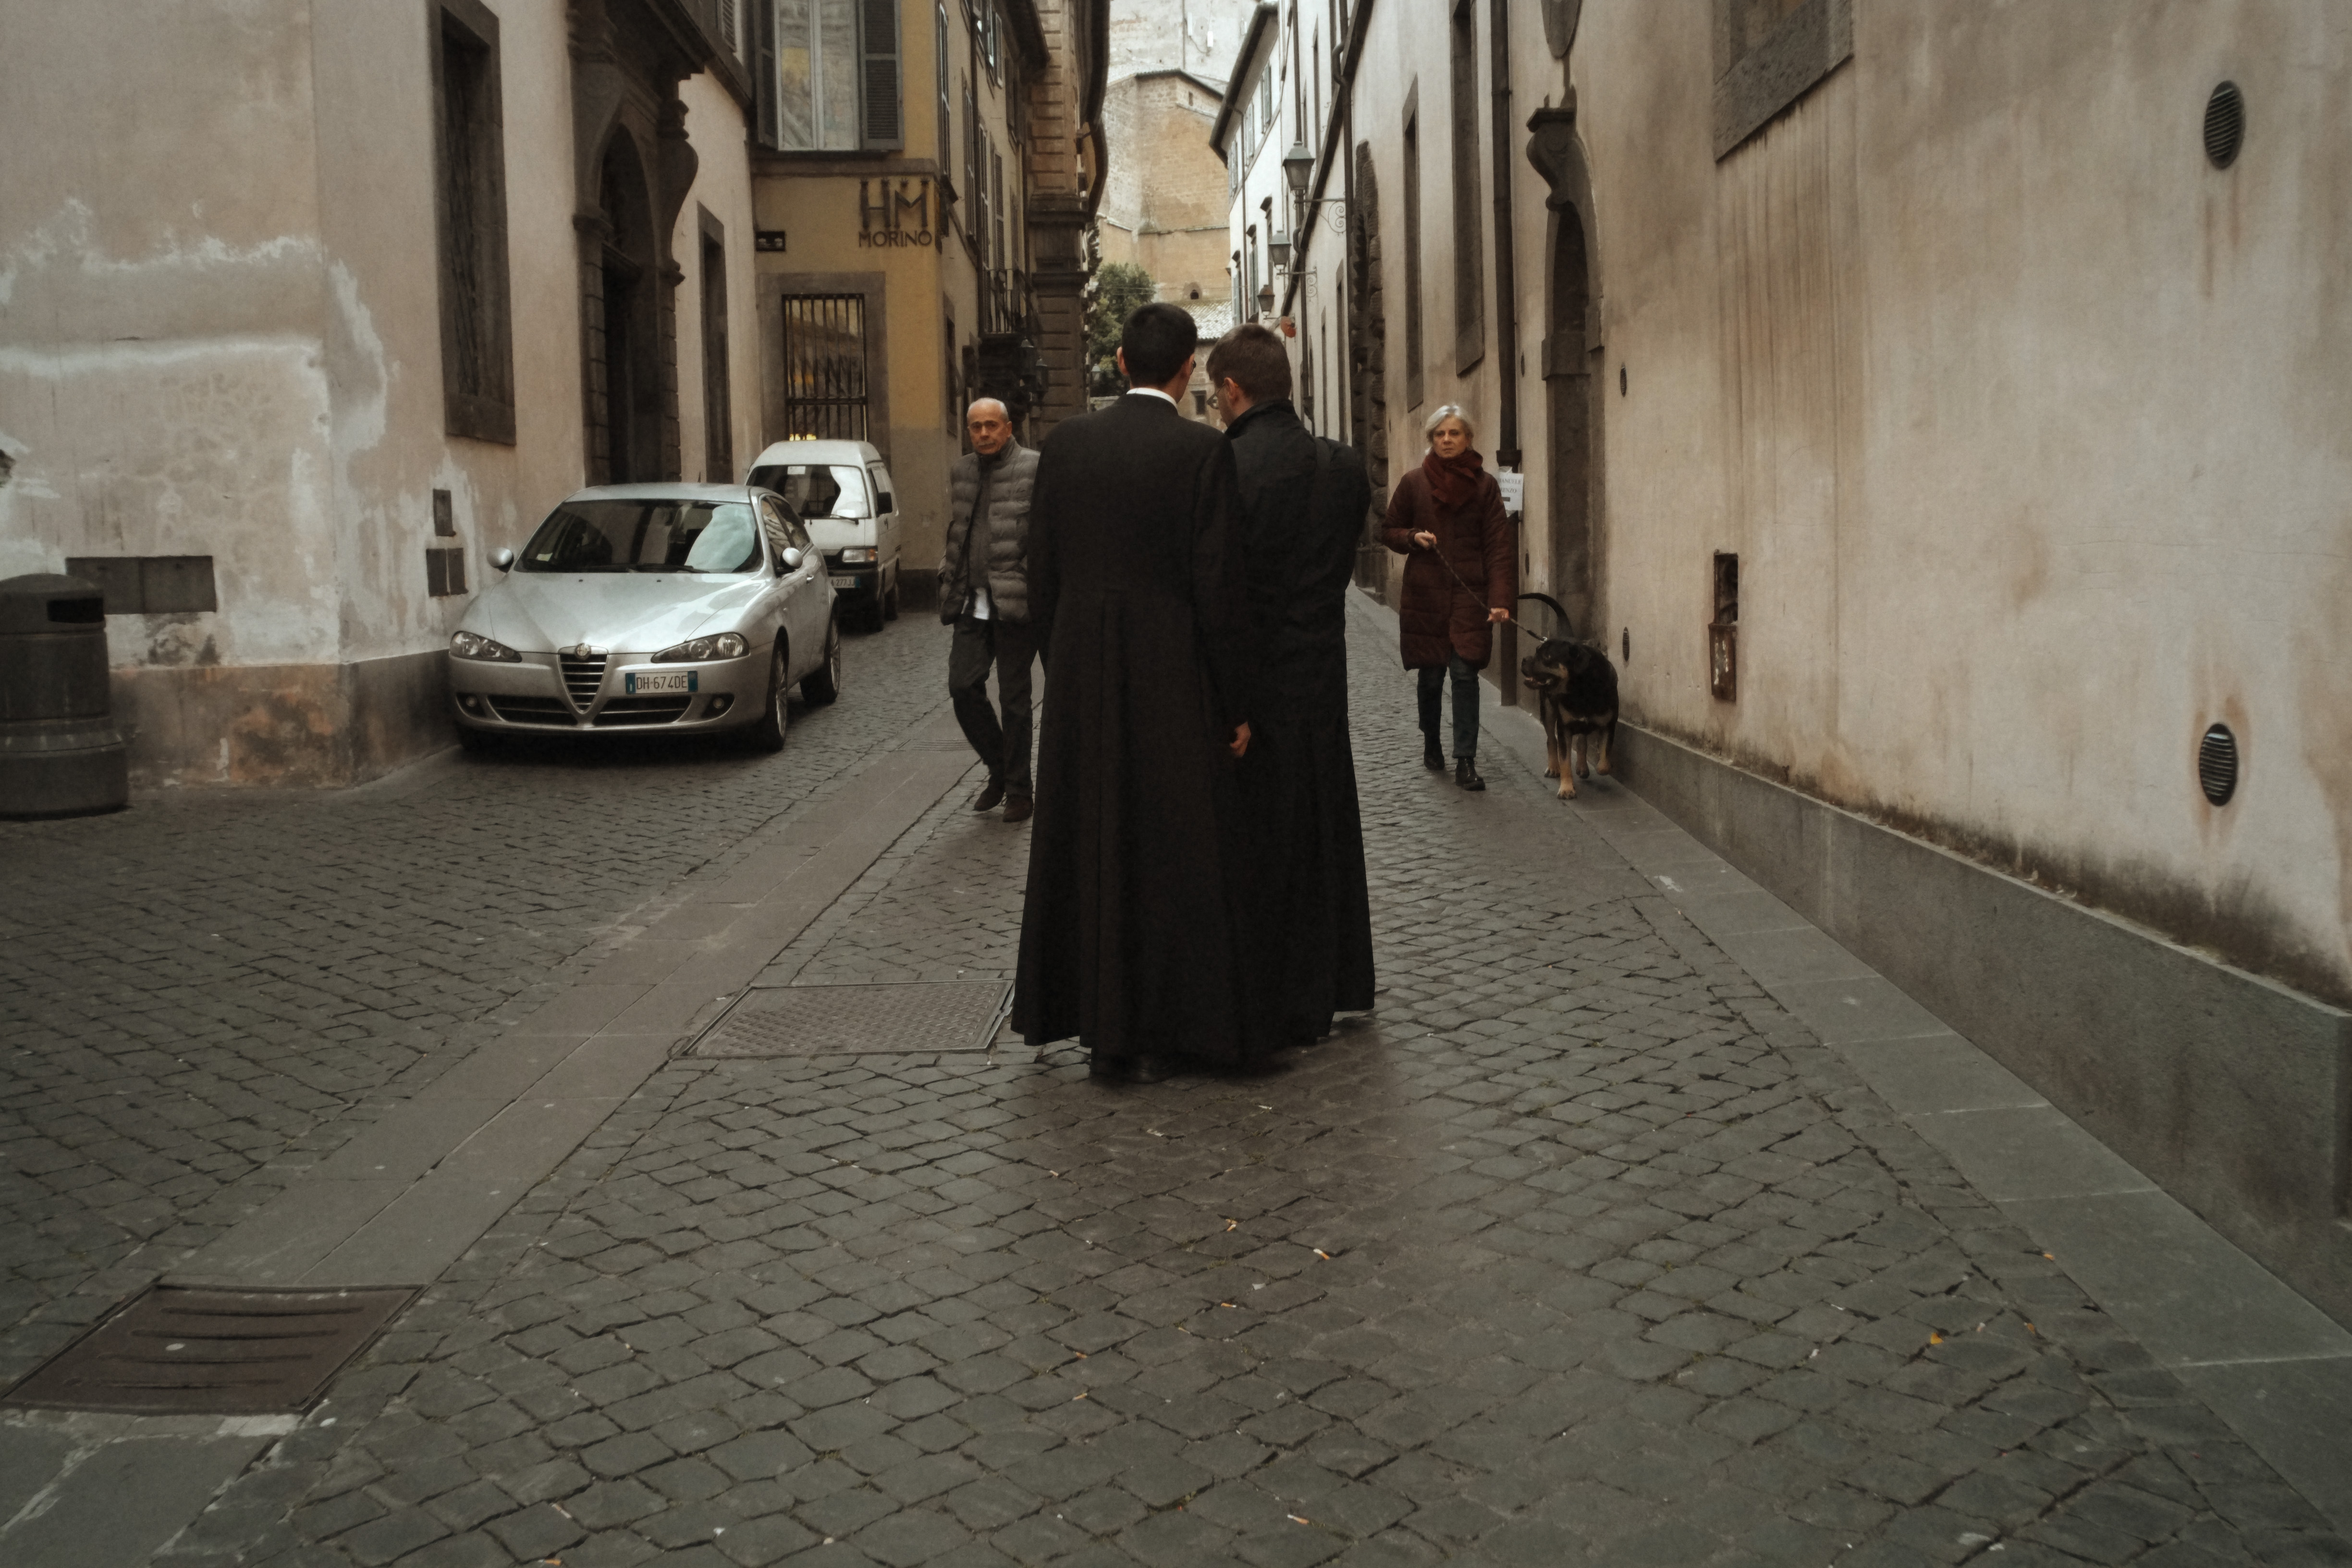
road, white, street, alley, italy, clothing, black, dress, temple, infrastructure, photograph, snapshot, image, fuji, fujix, fujixe1, e1, orvieto, human settlement